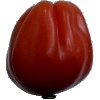
Label: Tomato Heart 1